Henri-Joseph Rigel

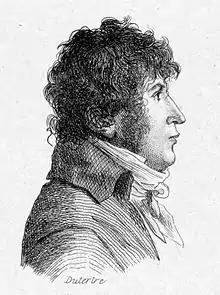
Henri-Joseph Rigel

Henri-Joseph Rigel (9 February 1741 – 2 May 1799) was a German-born composer of the Classical era who spent most of his working life in France. He was born in Wertheim am Main where his father was musical intendant to the local prince. After an education in the Holy Roman Empire, where his teachers included Niccolò Jommelli, Rigel moved to Paris in 1767. He quickly acquired a reputation in musical circles and published harpsichord pieces, string quartets, symphonies and concertos. He began composing for the Concert Spirituel, most notably four hiérodrames (oratorios on sacred themes): "La sortie d'Egypte" (1774), "La destruction de Jericho" (1778), "Jephté" (1783) and "Les Macchabées" (score lost). These show the influence of Christoph Willibald Gluck, and Gluck himself praised "La sortie d'Égypte". Between 1778 and 1799 Rigel also wrote 14 operas, including the "opéra comique" "Le savetier et le financier" (1778).